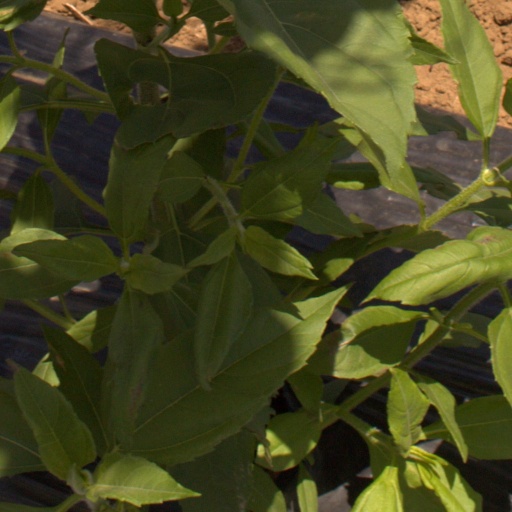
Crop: Jerusalem artichoke